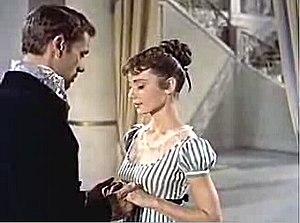
Guerre et Paix est un film de guerre d'inspiration historique américano-italien de King Vidor sorti en 1956 avec Audrey Hepburn, son mari Mel Ferrer et Henry Fonda d'après le roman Guerre et Paix de Léon Tolstoï de 1865.